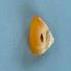
Maize quality: Bad